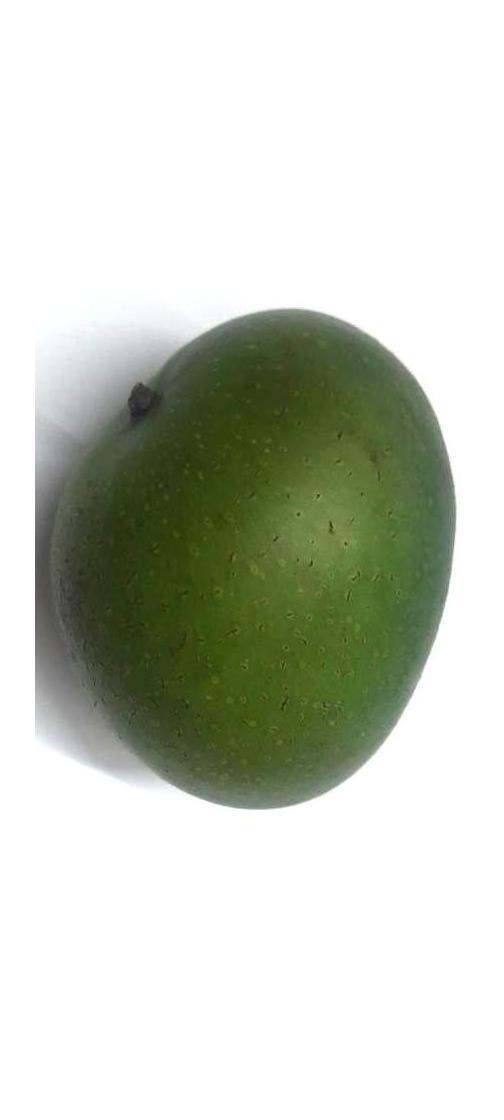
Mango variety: Ashshina Zhinuk